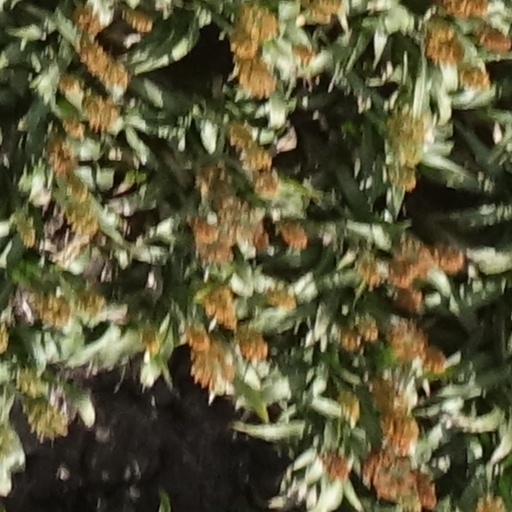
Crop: sorghum